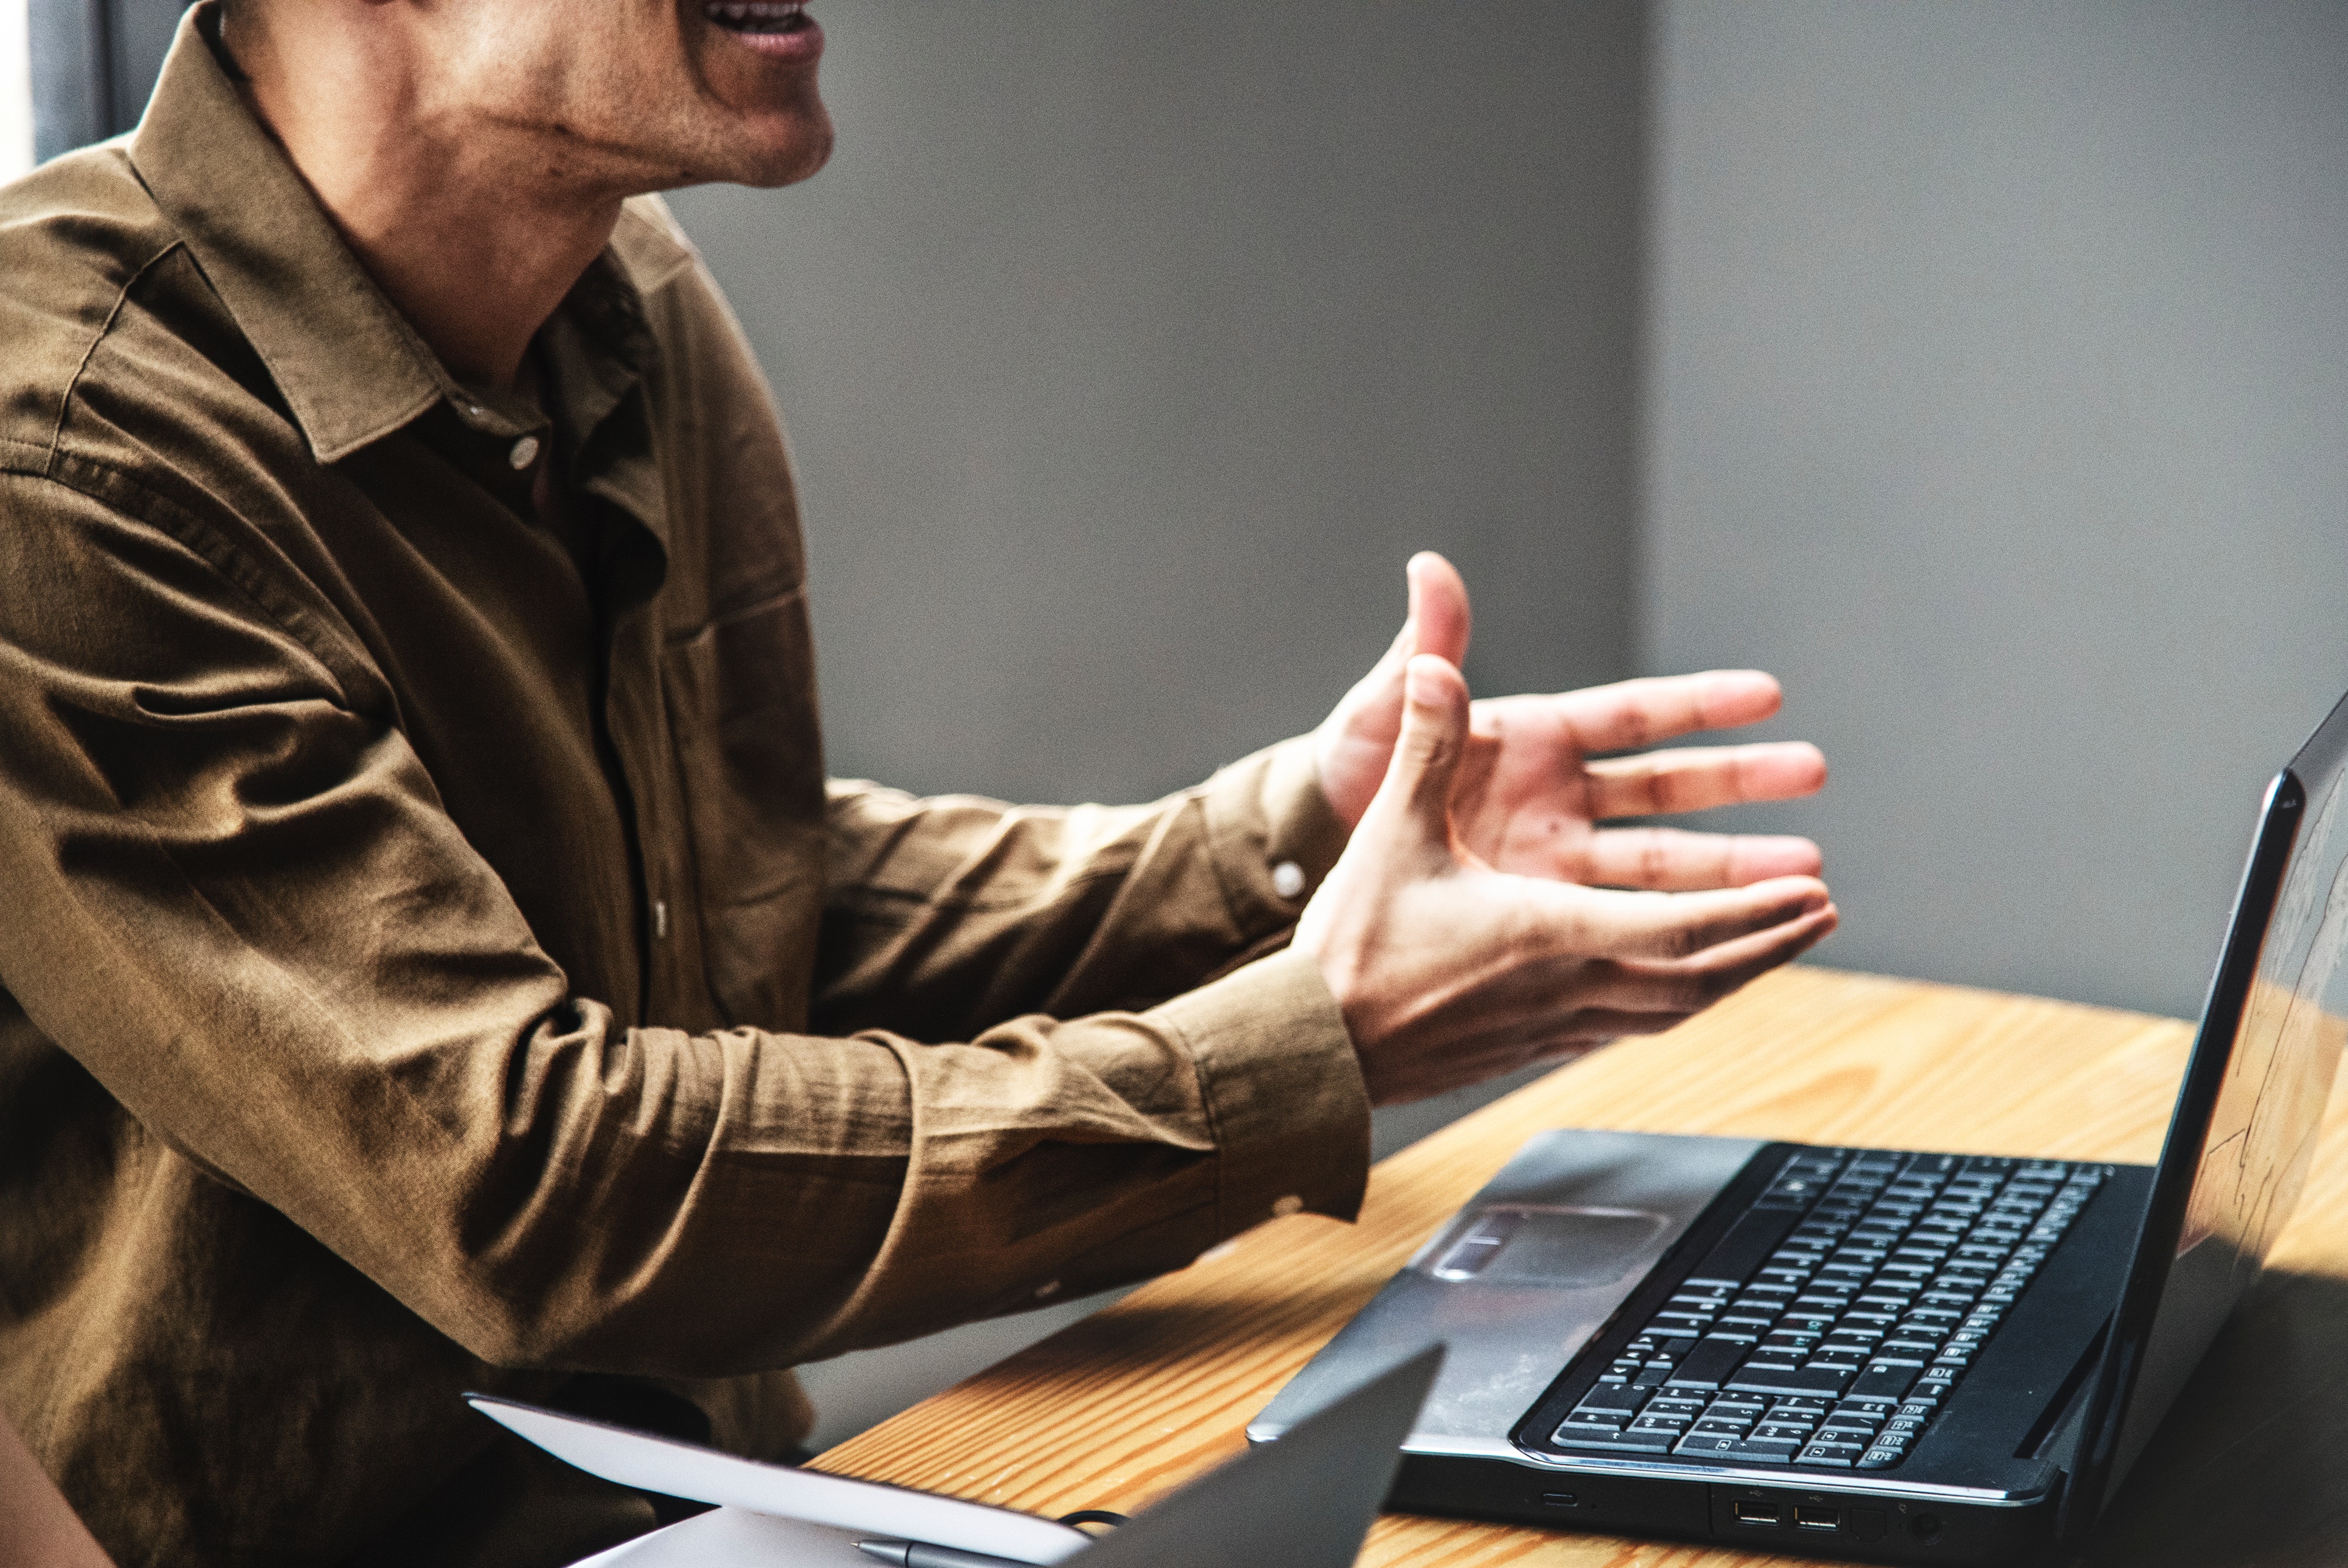
job, hand, technology, desk, software engineering, employment, typing, computer keyboard, personal computer, laptop, white collar worker, business